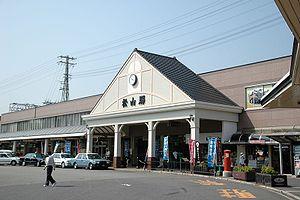
La gare de Matsuyama est une gare ferroviaire située à Matsuyama, dans la préfecture d'Ehime au Japon. C'est la principale gare de la ville. Elle est exploitée par la JR Shikoku.